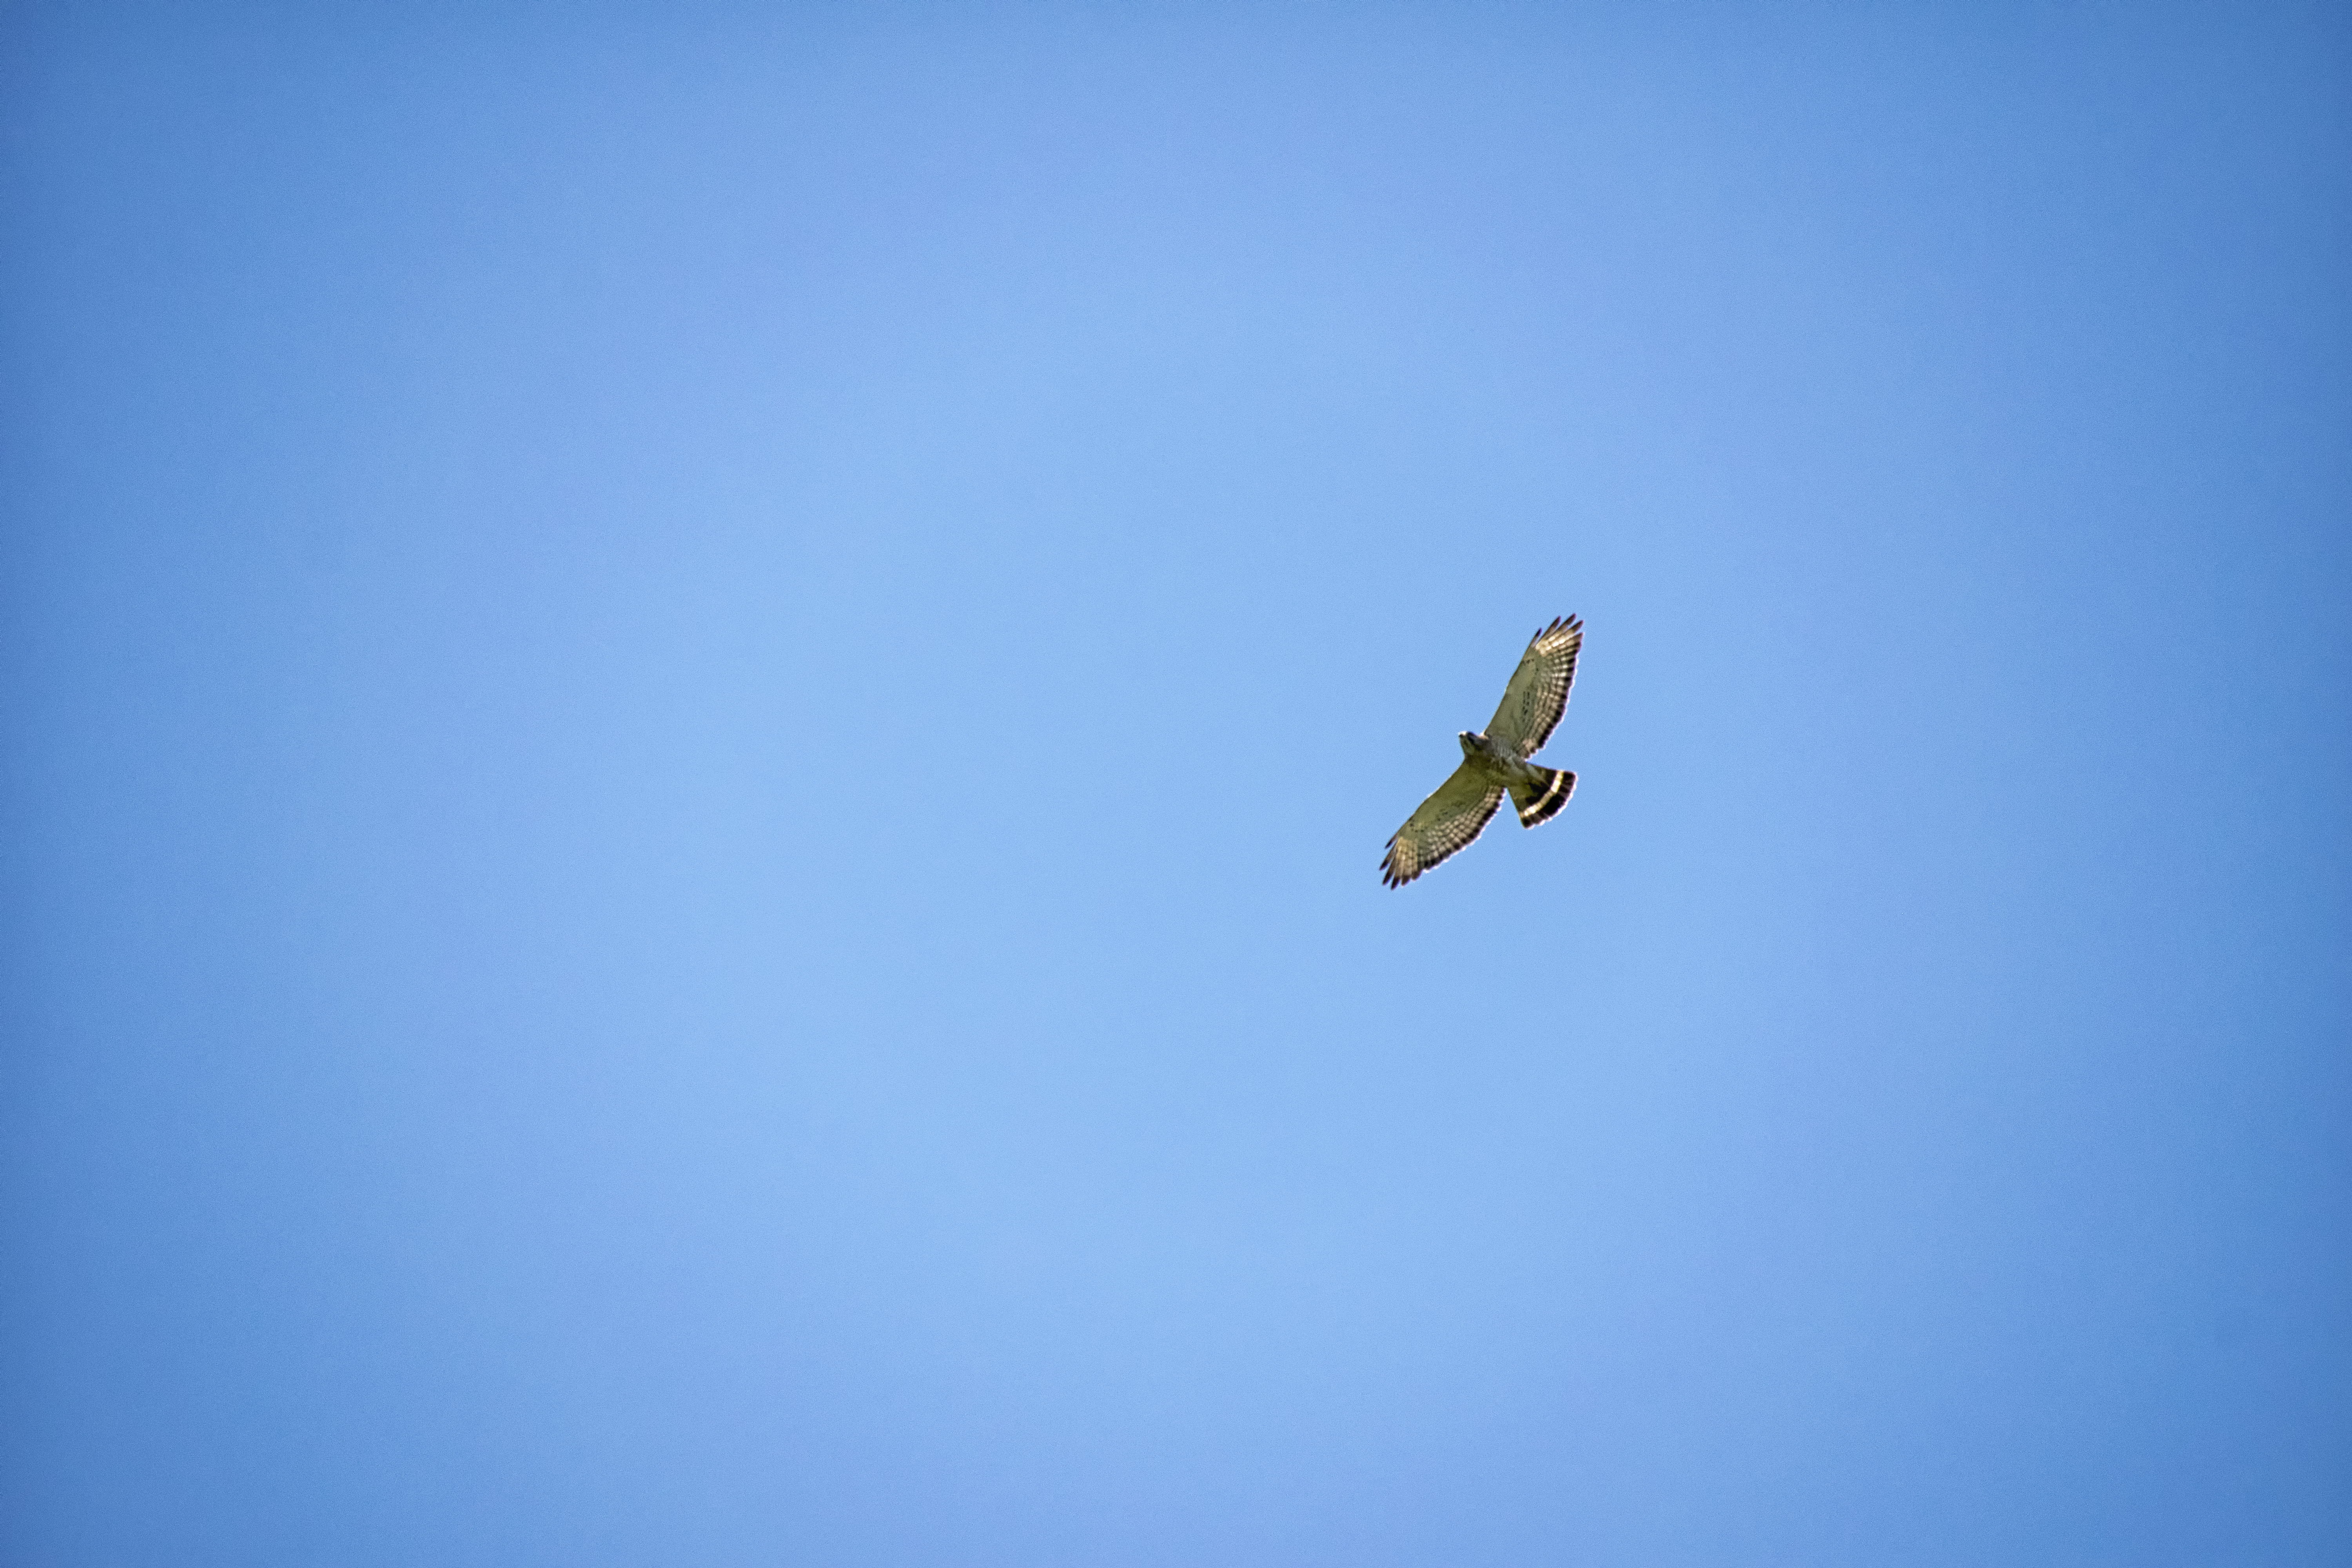
bird, wing, sky, flight, blue, winged, hawk, toy, canada, quebec, sherbrooke, oiseau, petite, buse, broad, atmosphere of earth, computer wallpaper